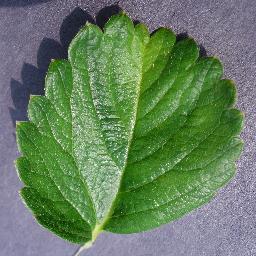
Label: Strawberry___healthy